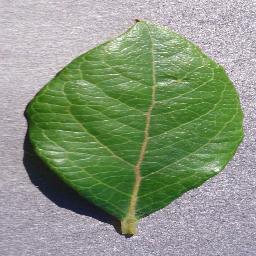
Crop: blueberry
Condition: healthy